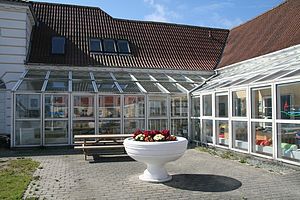
Hjørring Bibliotekerne / Bibliotekerne / Løkken Bibliotek
Løkken Bibliotek i sommersol
Løkken Bibliotek
Hjørring Bibliotekerne består af bibliotekerne i Hirtshals, Hjørring, Sindal, Løkken samt Vrå og udgør biblioteksvæsnet i Hjørring Kommune.